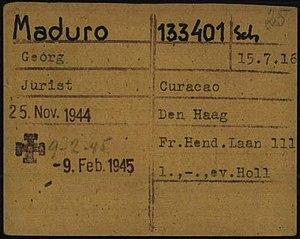
George John Lionel Maduro, né le 15 juillet 1916 à Willemstad et mort 8 février 1945 dans le camp de concentration de Dachau, est un étudiant en droit néerlandais ayant servi comme officier lors de la bataille des Pays-Bas en 1940. Il s'est distingué en repoussant l'attaque allemande de La Haye et reçoit à titre posthume la médaille de chevalier de 4ᵉ classe de l'ordre militaire de Guillaume, la plus haute et la plus ancienne décoration militaire du Royaume des Pays-Bas.